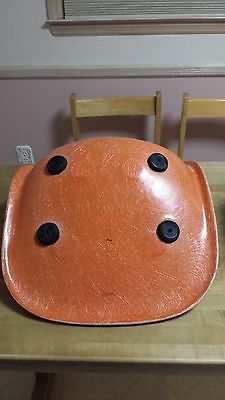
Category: chair